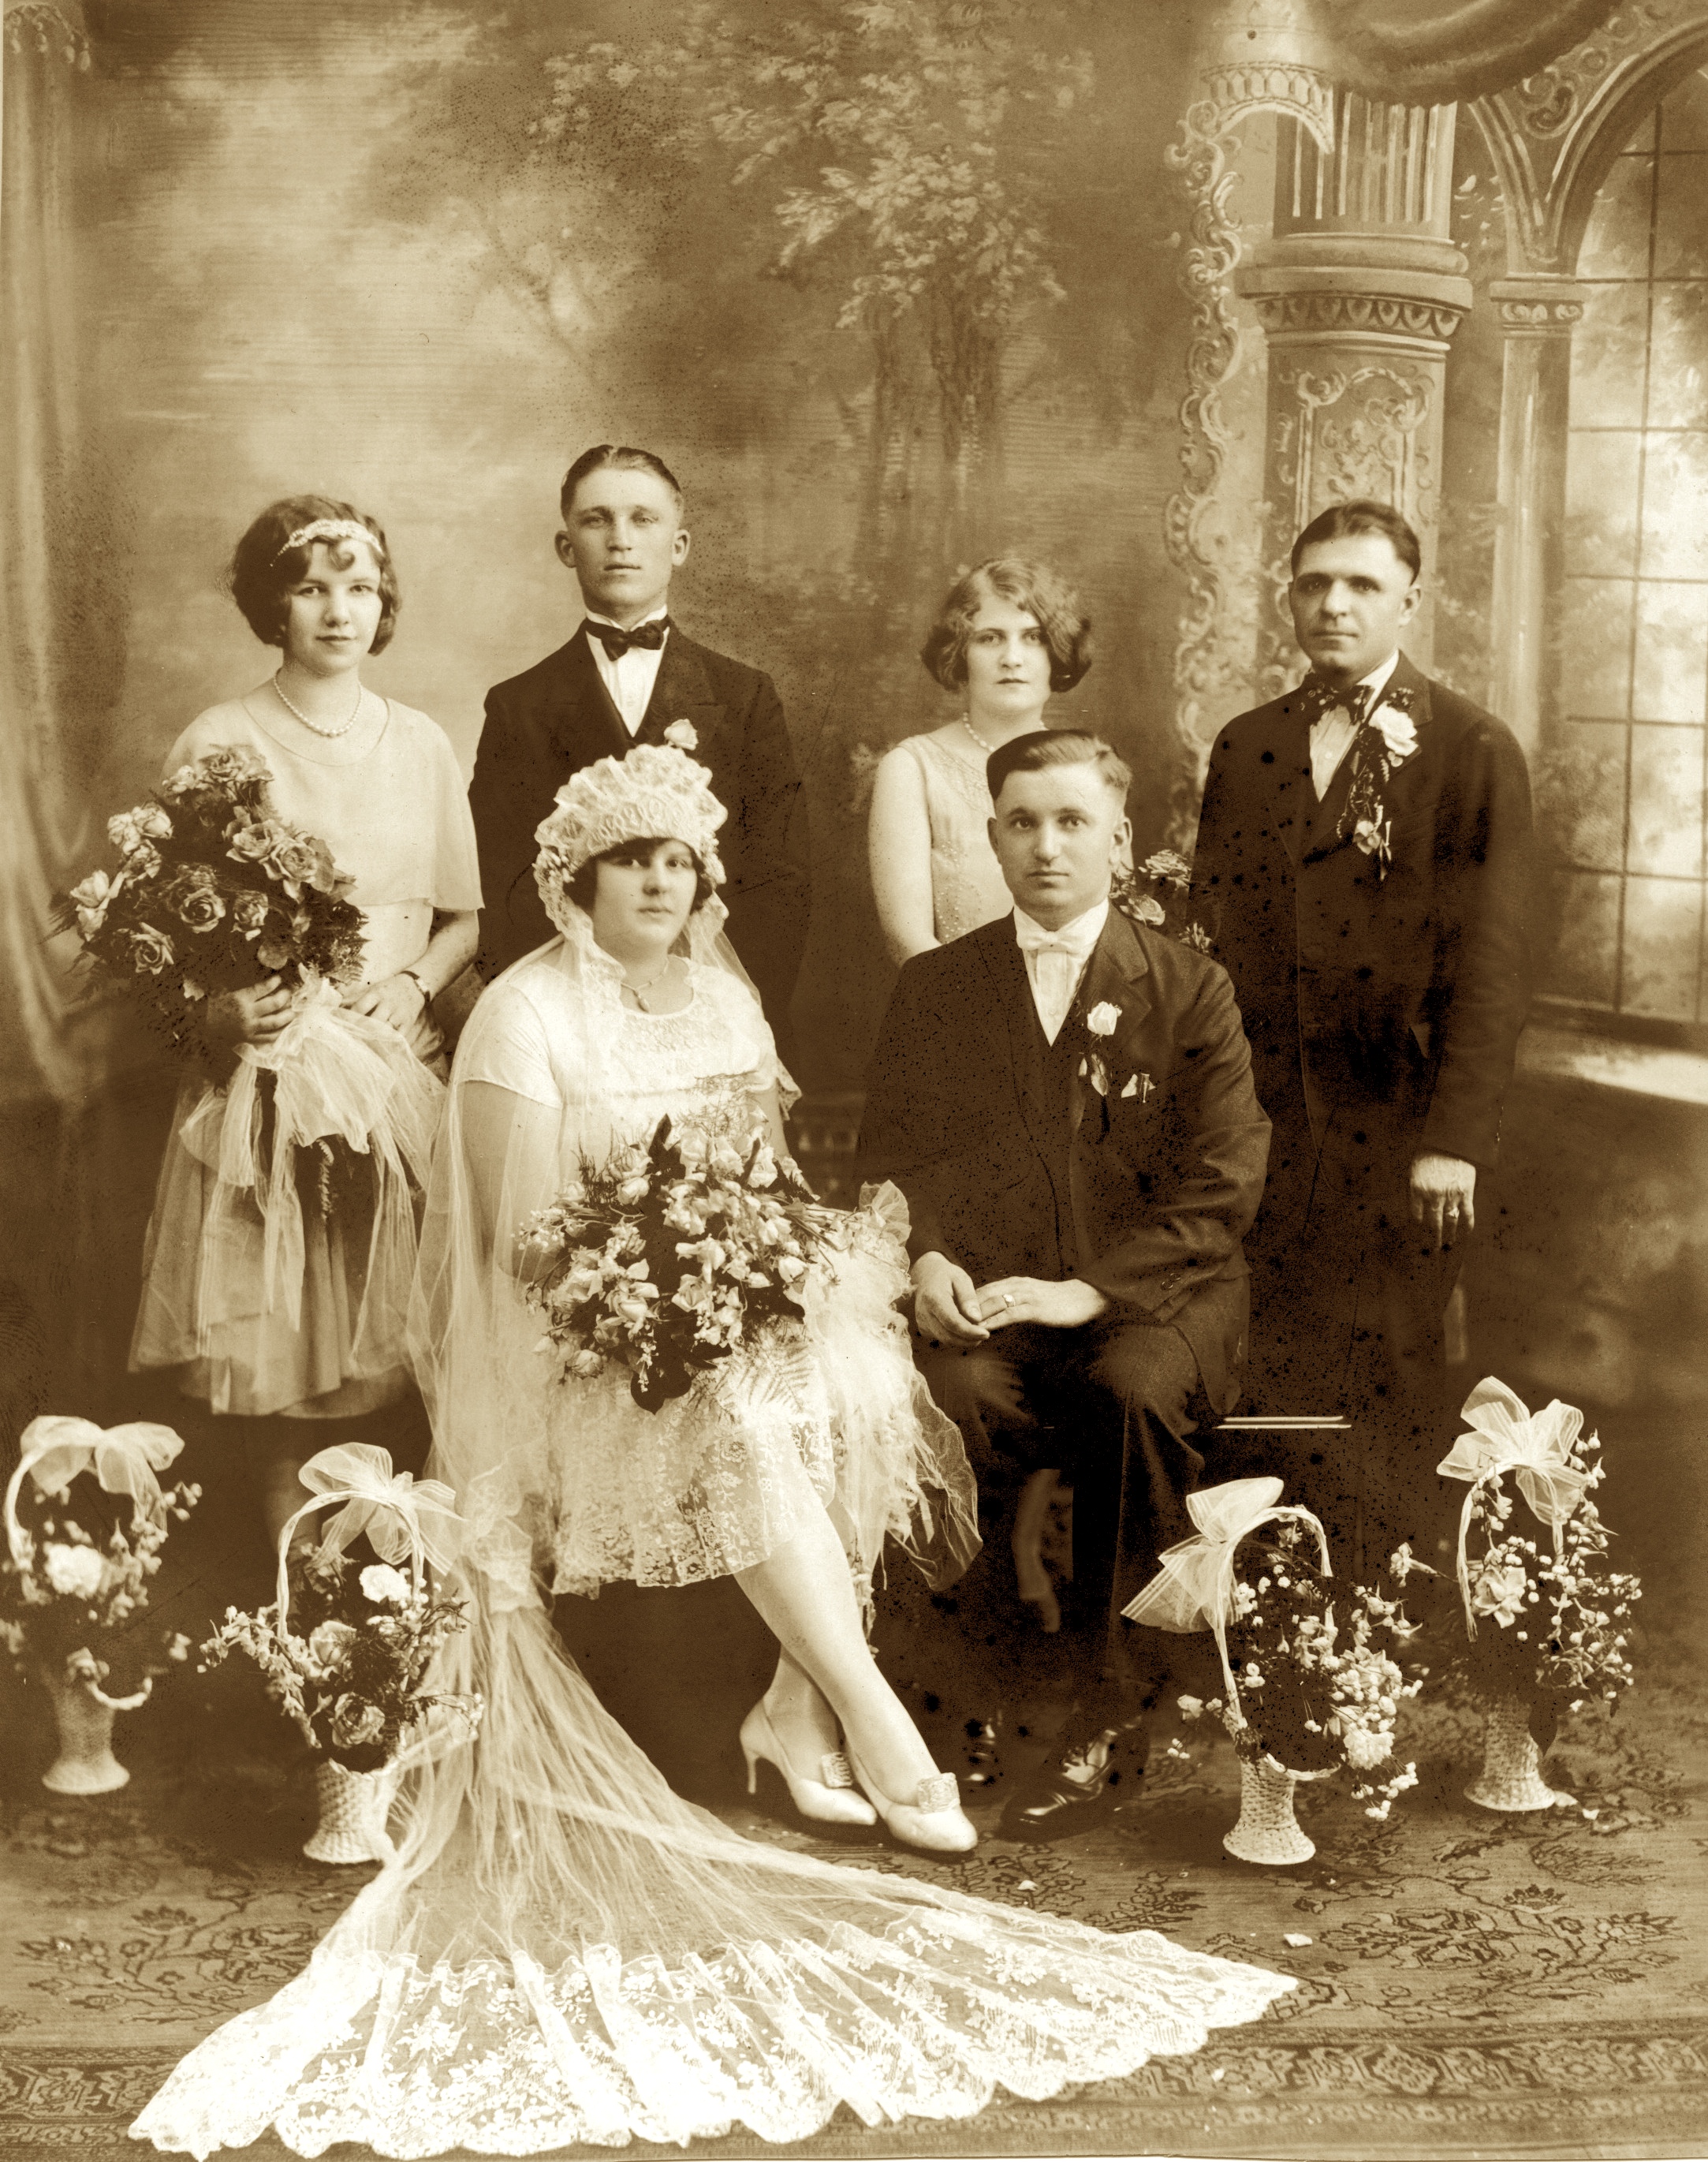
person, people, wedding, monarch, family, violet, photograph, mary, nicholas, johnsr, bratina, katie, prahovich